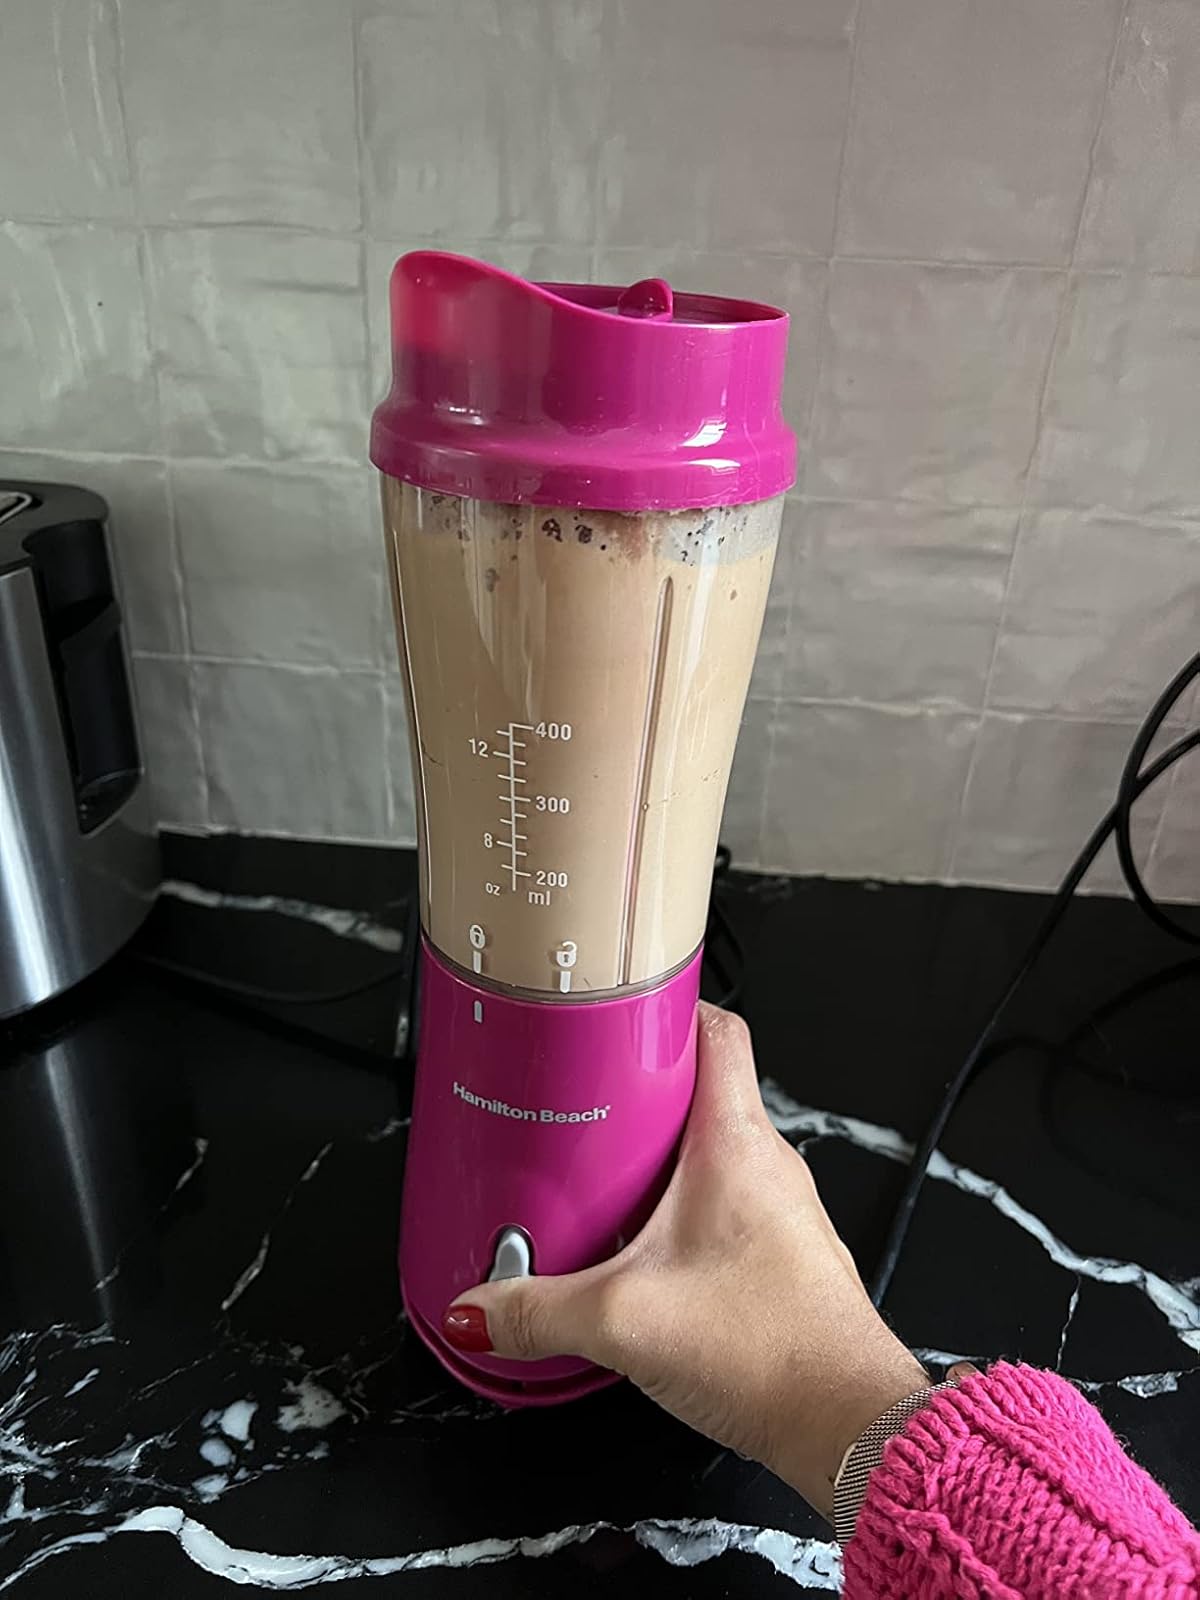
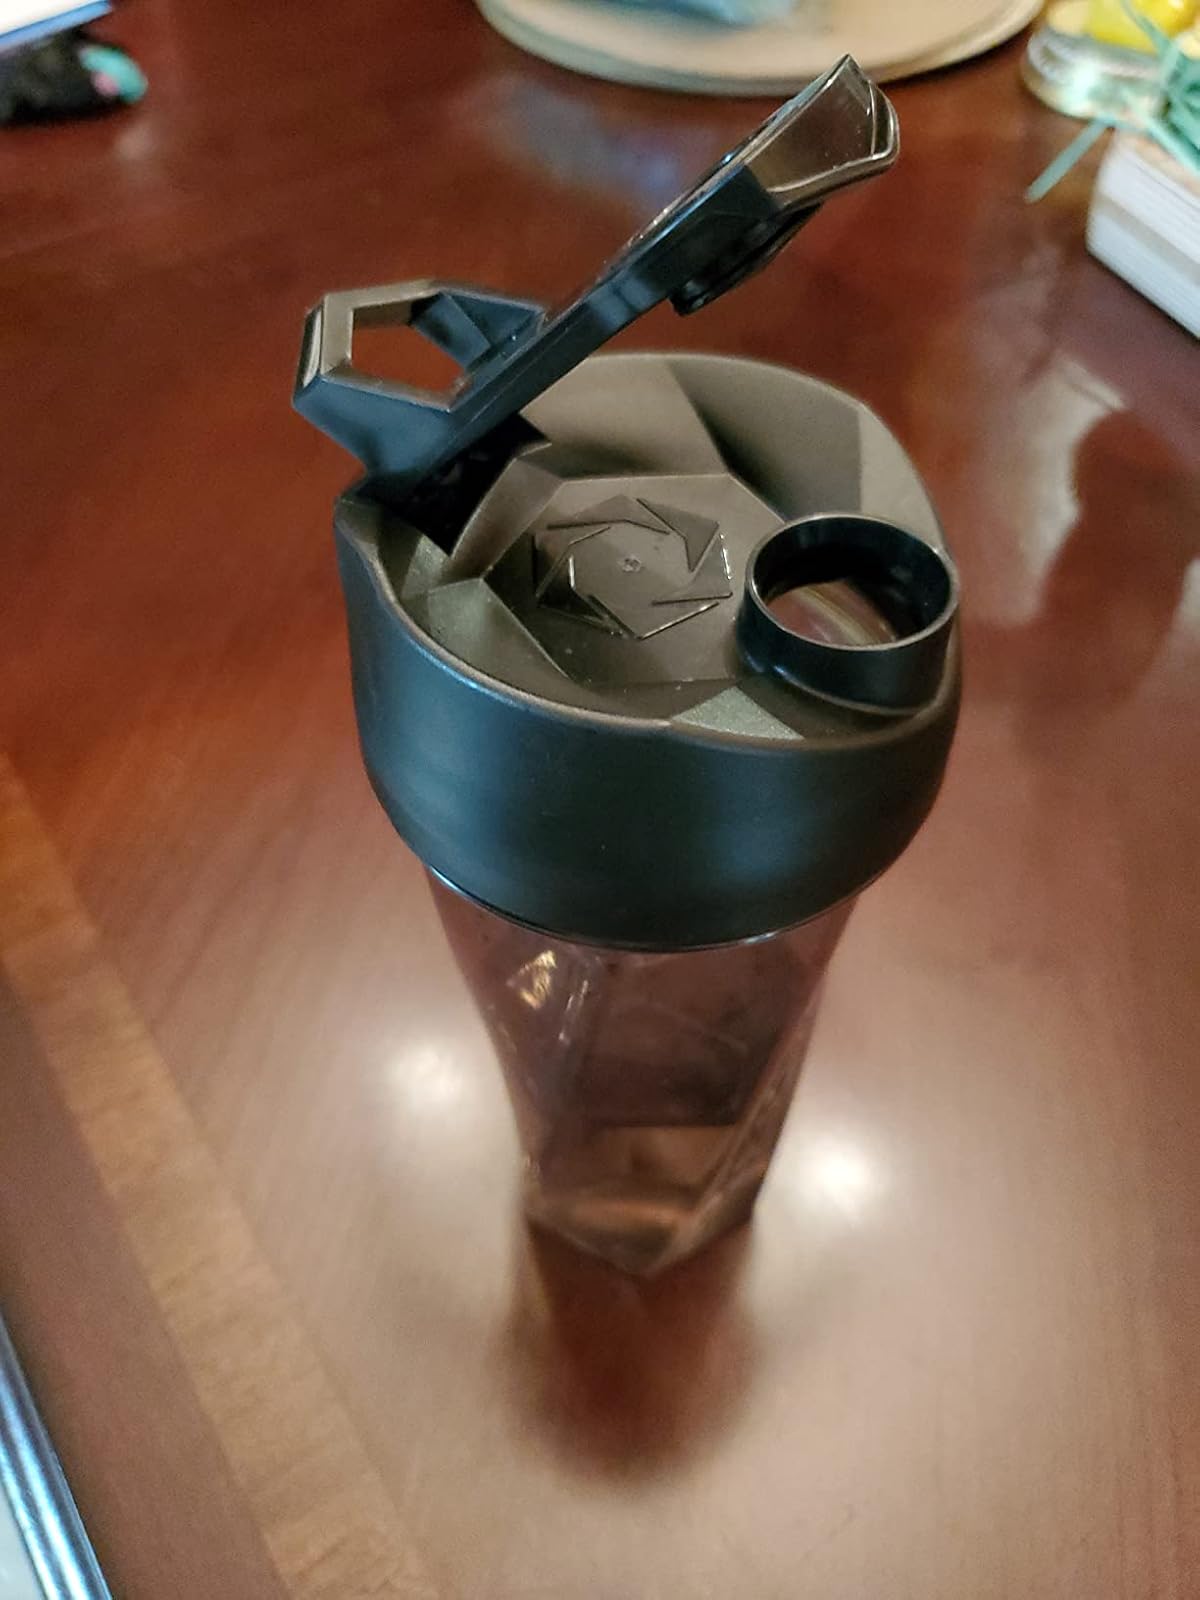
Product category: items_blender
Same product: no